Aquaculture of salmonids

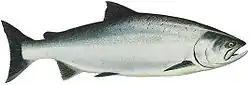

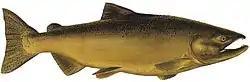
Male freshwater-phase Chinook

Chinook salmon are the state fish of Oregon, and are known as "king salmon" because of their large size and flavourful flesh. Those from the Copper River in Alaska are particularly known for their color, rich flavor, firm texture, and high omega-3 oil content. Alaska has a long-standing ban on finfish aquaculture that was enacted in 1989. (Alaska Stat. § 16.40.210)